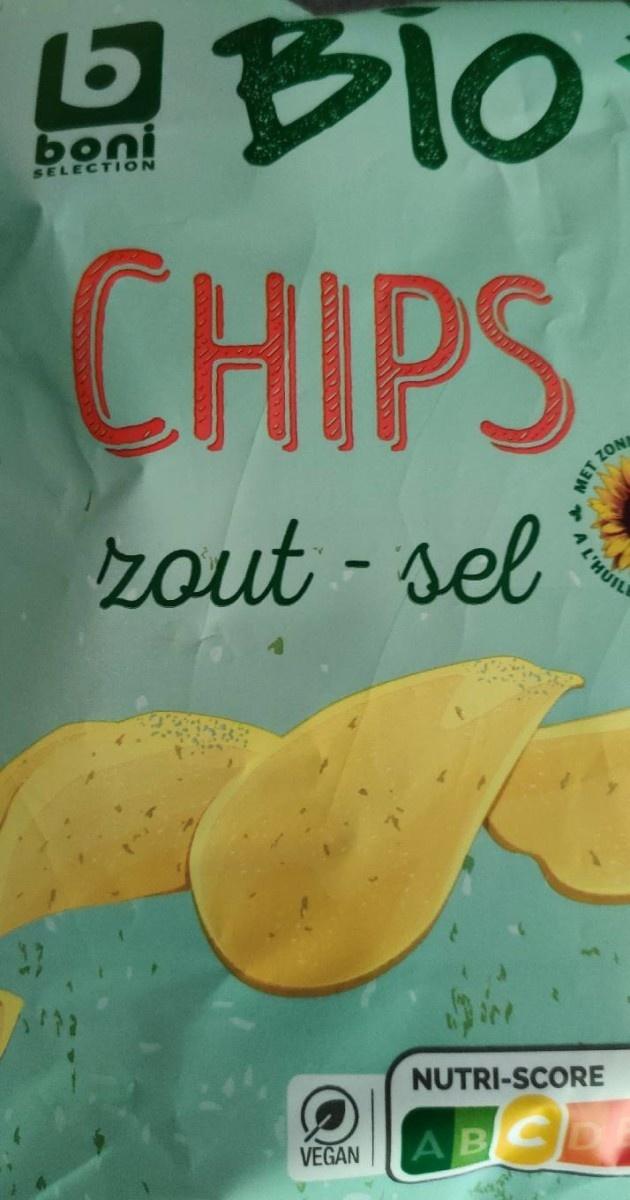
Nutri-Score label: nutriscore-c